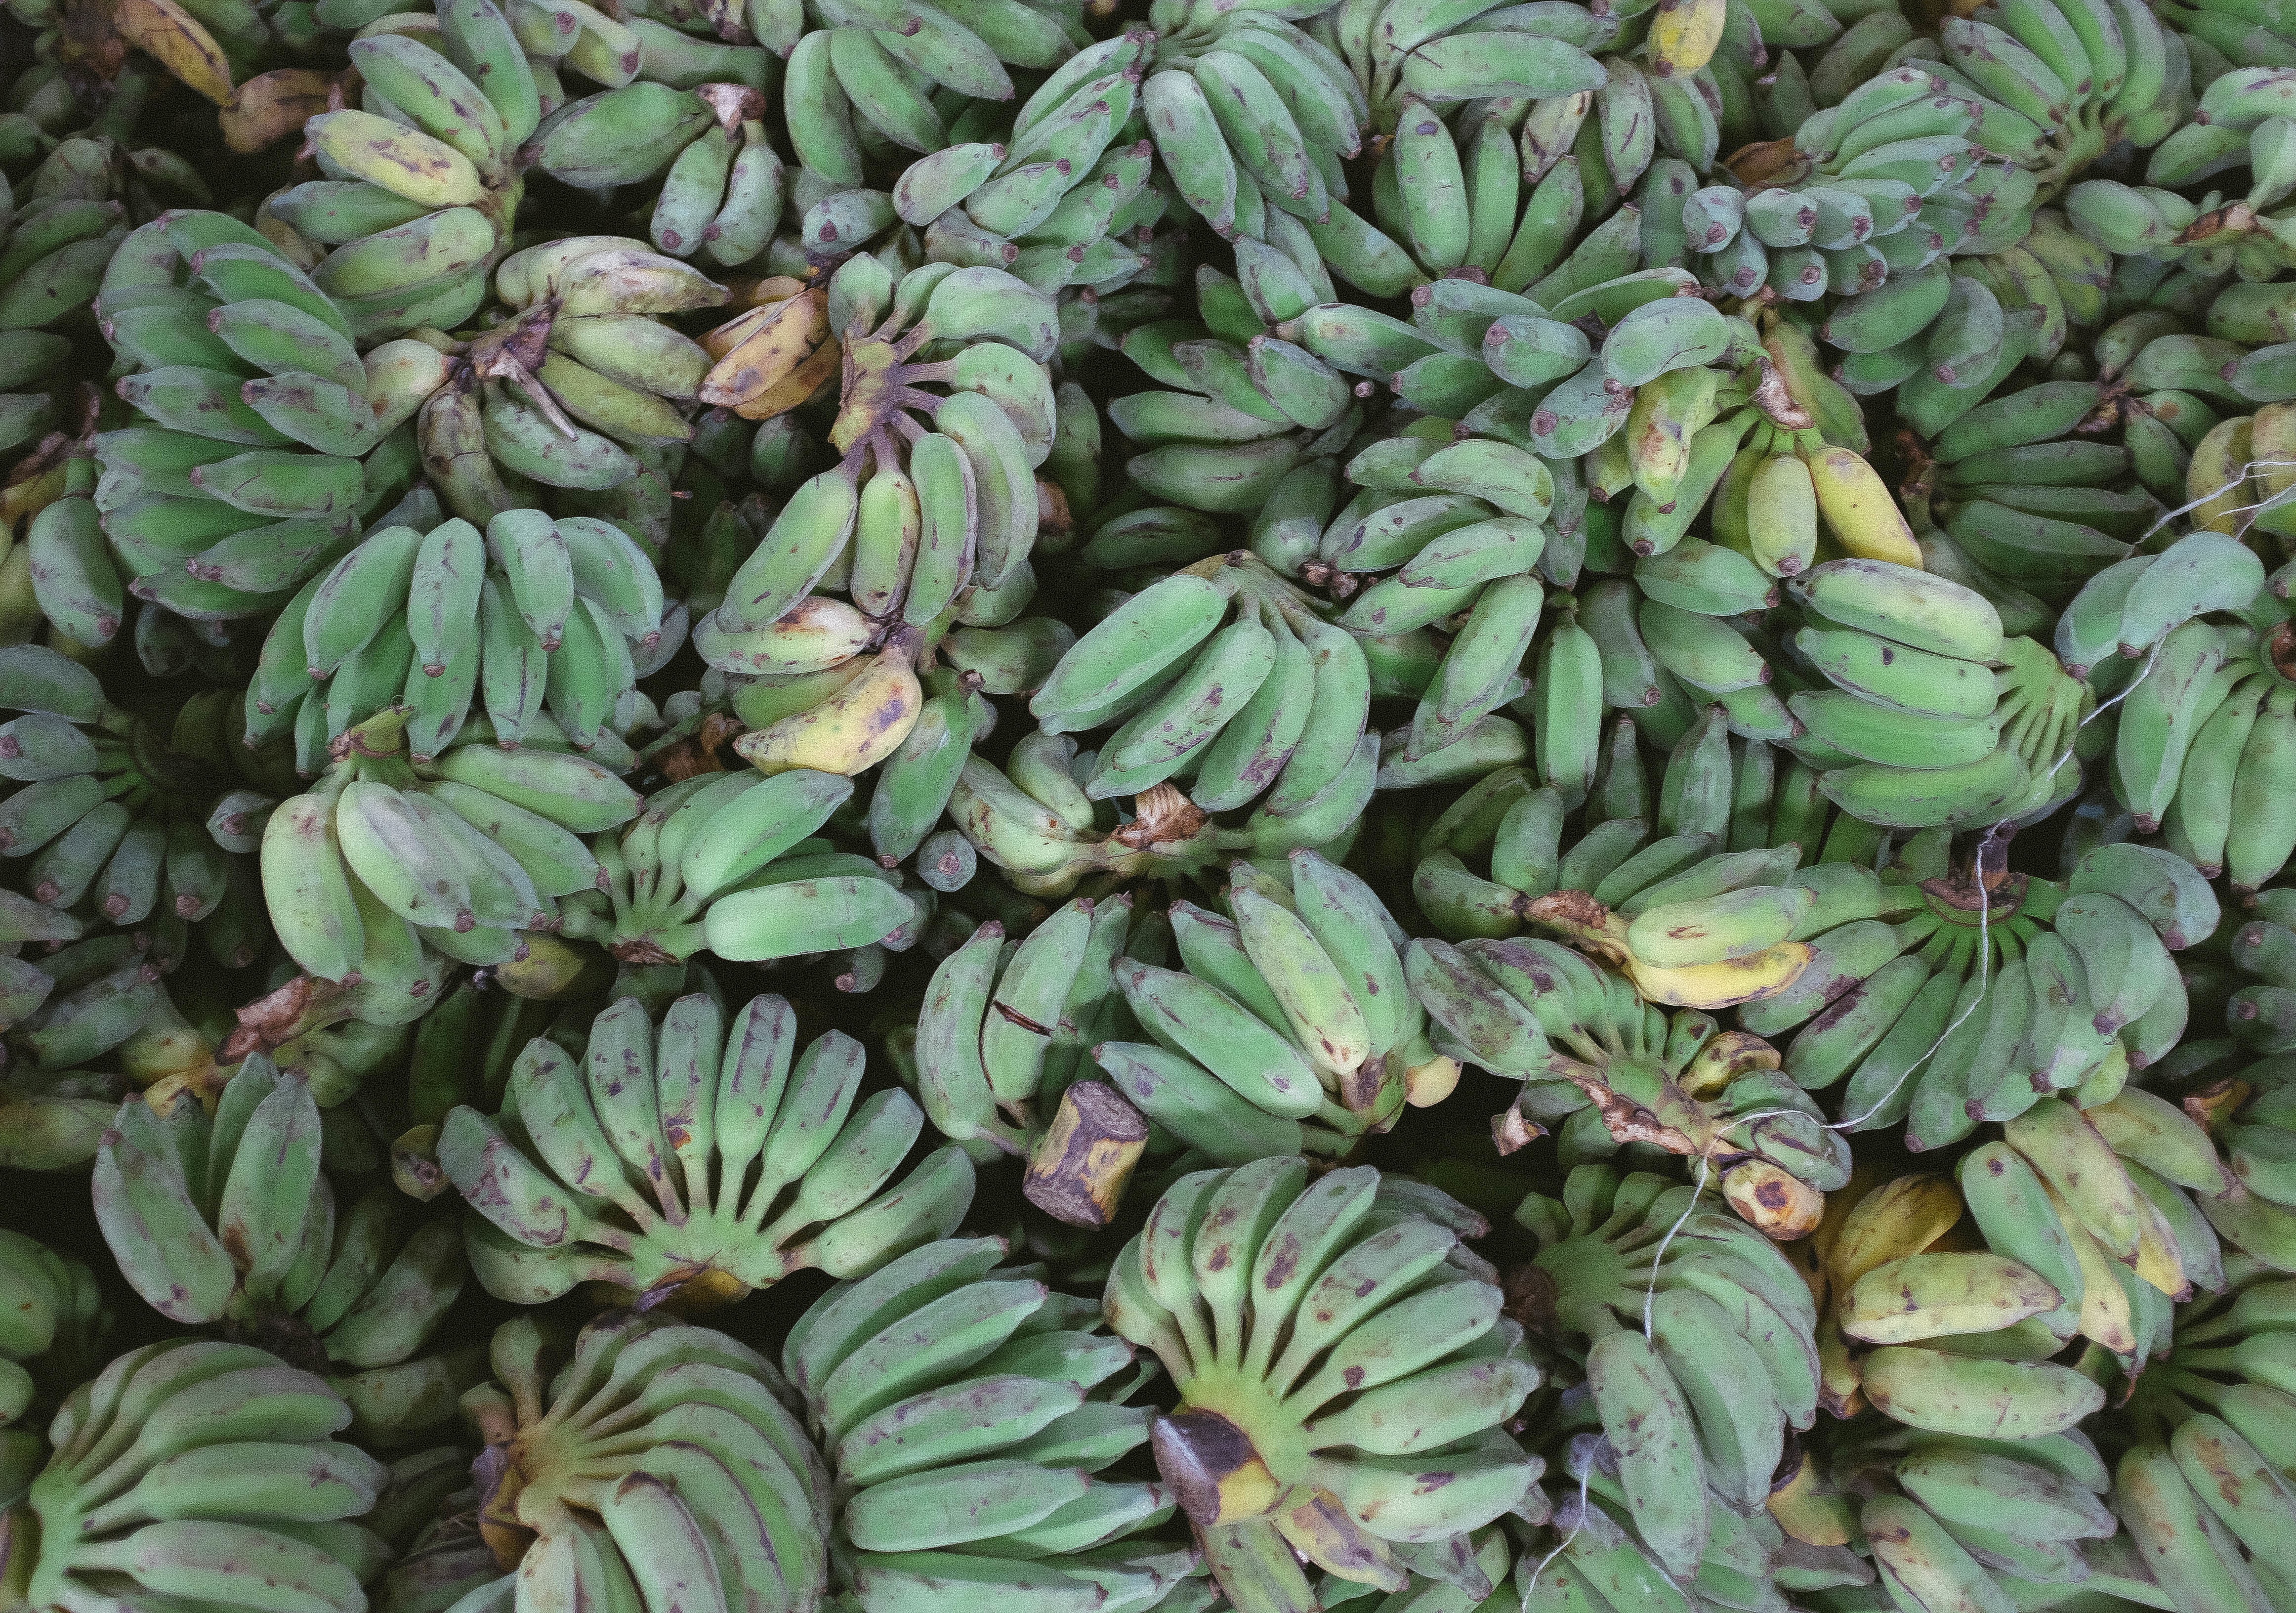
plant, fruit, flower, food, green, produce, botany, banana, flowering plant, land plant, arrowroot family, nopal